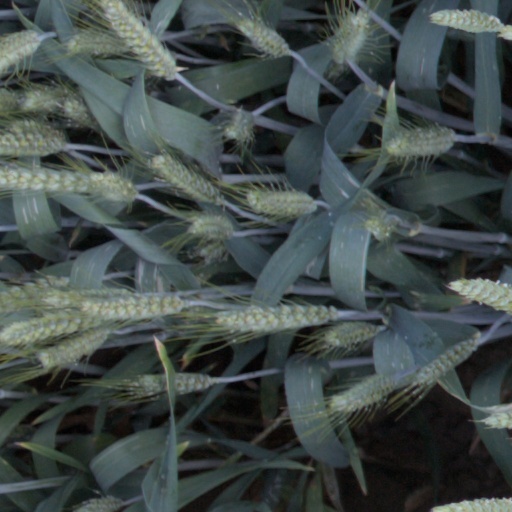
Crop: wheat